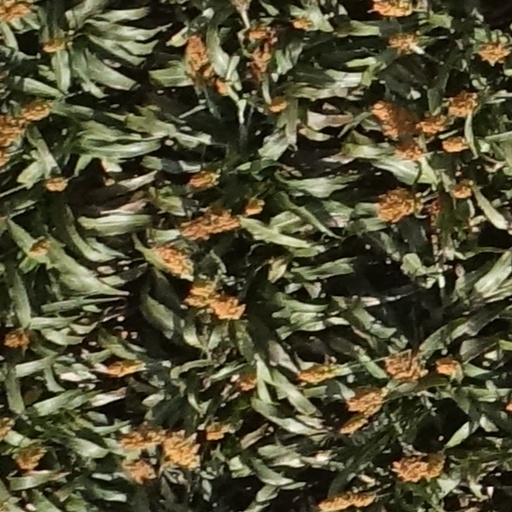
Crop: sorghum